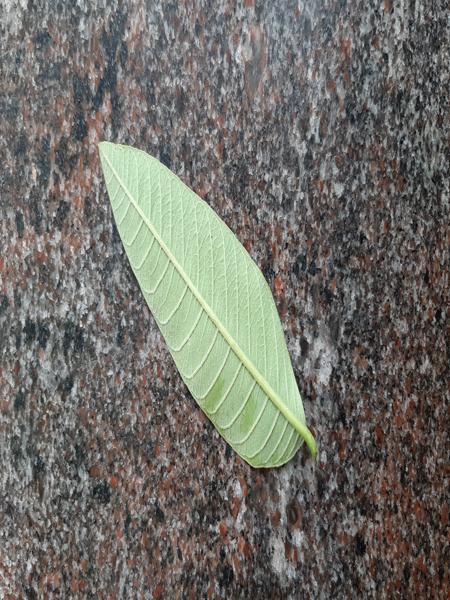
Plant: Guava